Mollusca

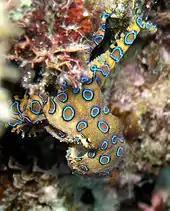
The blue-ringed octopus's rings are a warning signal; this octopus is alarmed, and its bite can kill.

Good evidence exists for the appearance of gastropods (e.g., "Aldanella"), cephalopods (e.g., "Plectronoceras") and bivalves ("Pojetaia, Fordilla") towards the middle of the Cambrian period, c. , though arguably each of these may belong only to the stem lineage of their respective classes. However, the evolutionary history both of the emergence of molluscs from the ancestral group Lophotrochozoa, and of their diversification into the well-known living and fossil forms, is still vigorously debated.